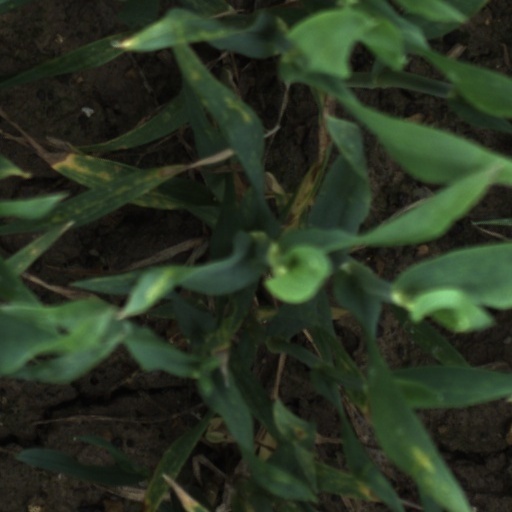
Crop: wheat